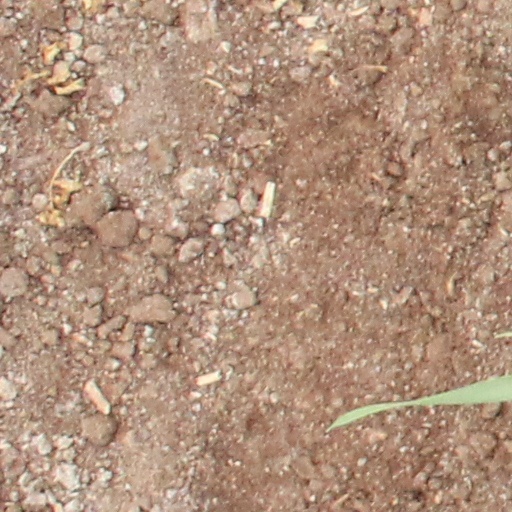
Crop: wheat